3-Mercapto-3-methylbutan-1-ol

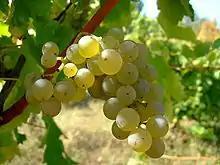
MMB is known to be a key odorant in sauvignon blanc grapes.

3-mercapto-3-methylbutan-1-ol have been known to be used commercially as aromas for certain foods such as Sauvignon Blanc wine and coffee. MMB has also been identified in passion fruit juice along with its acetate.